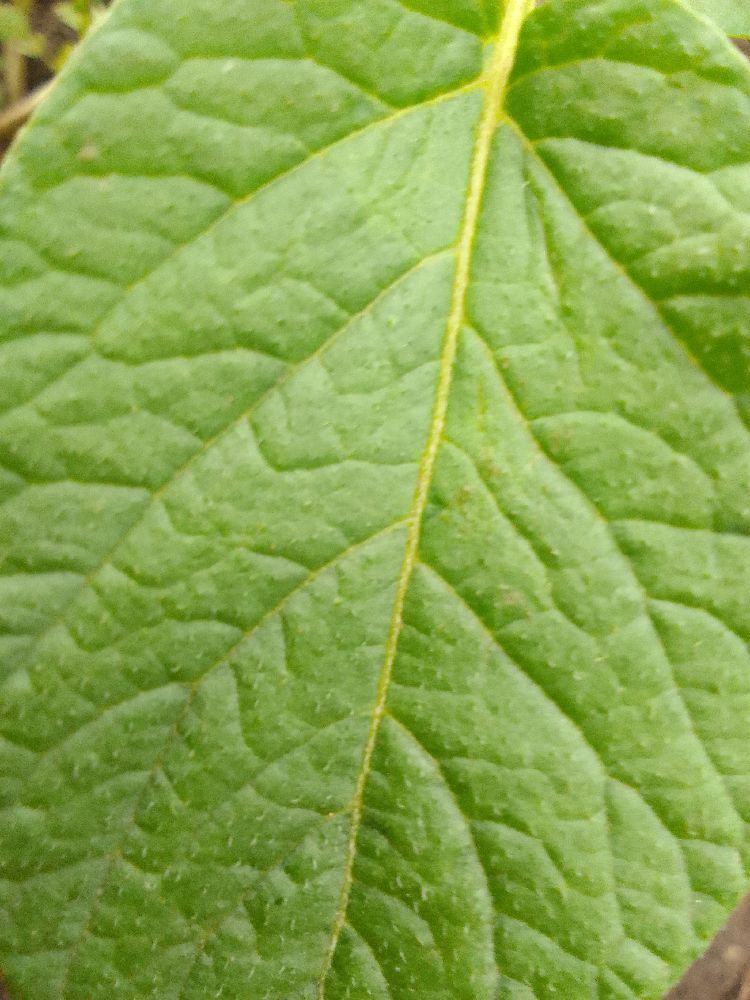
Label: Healthy